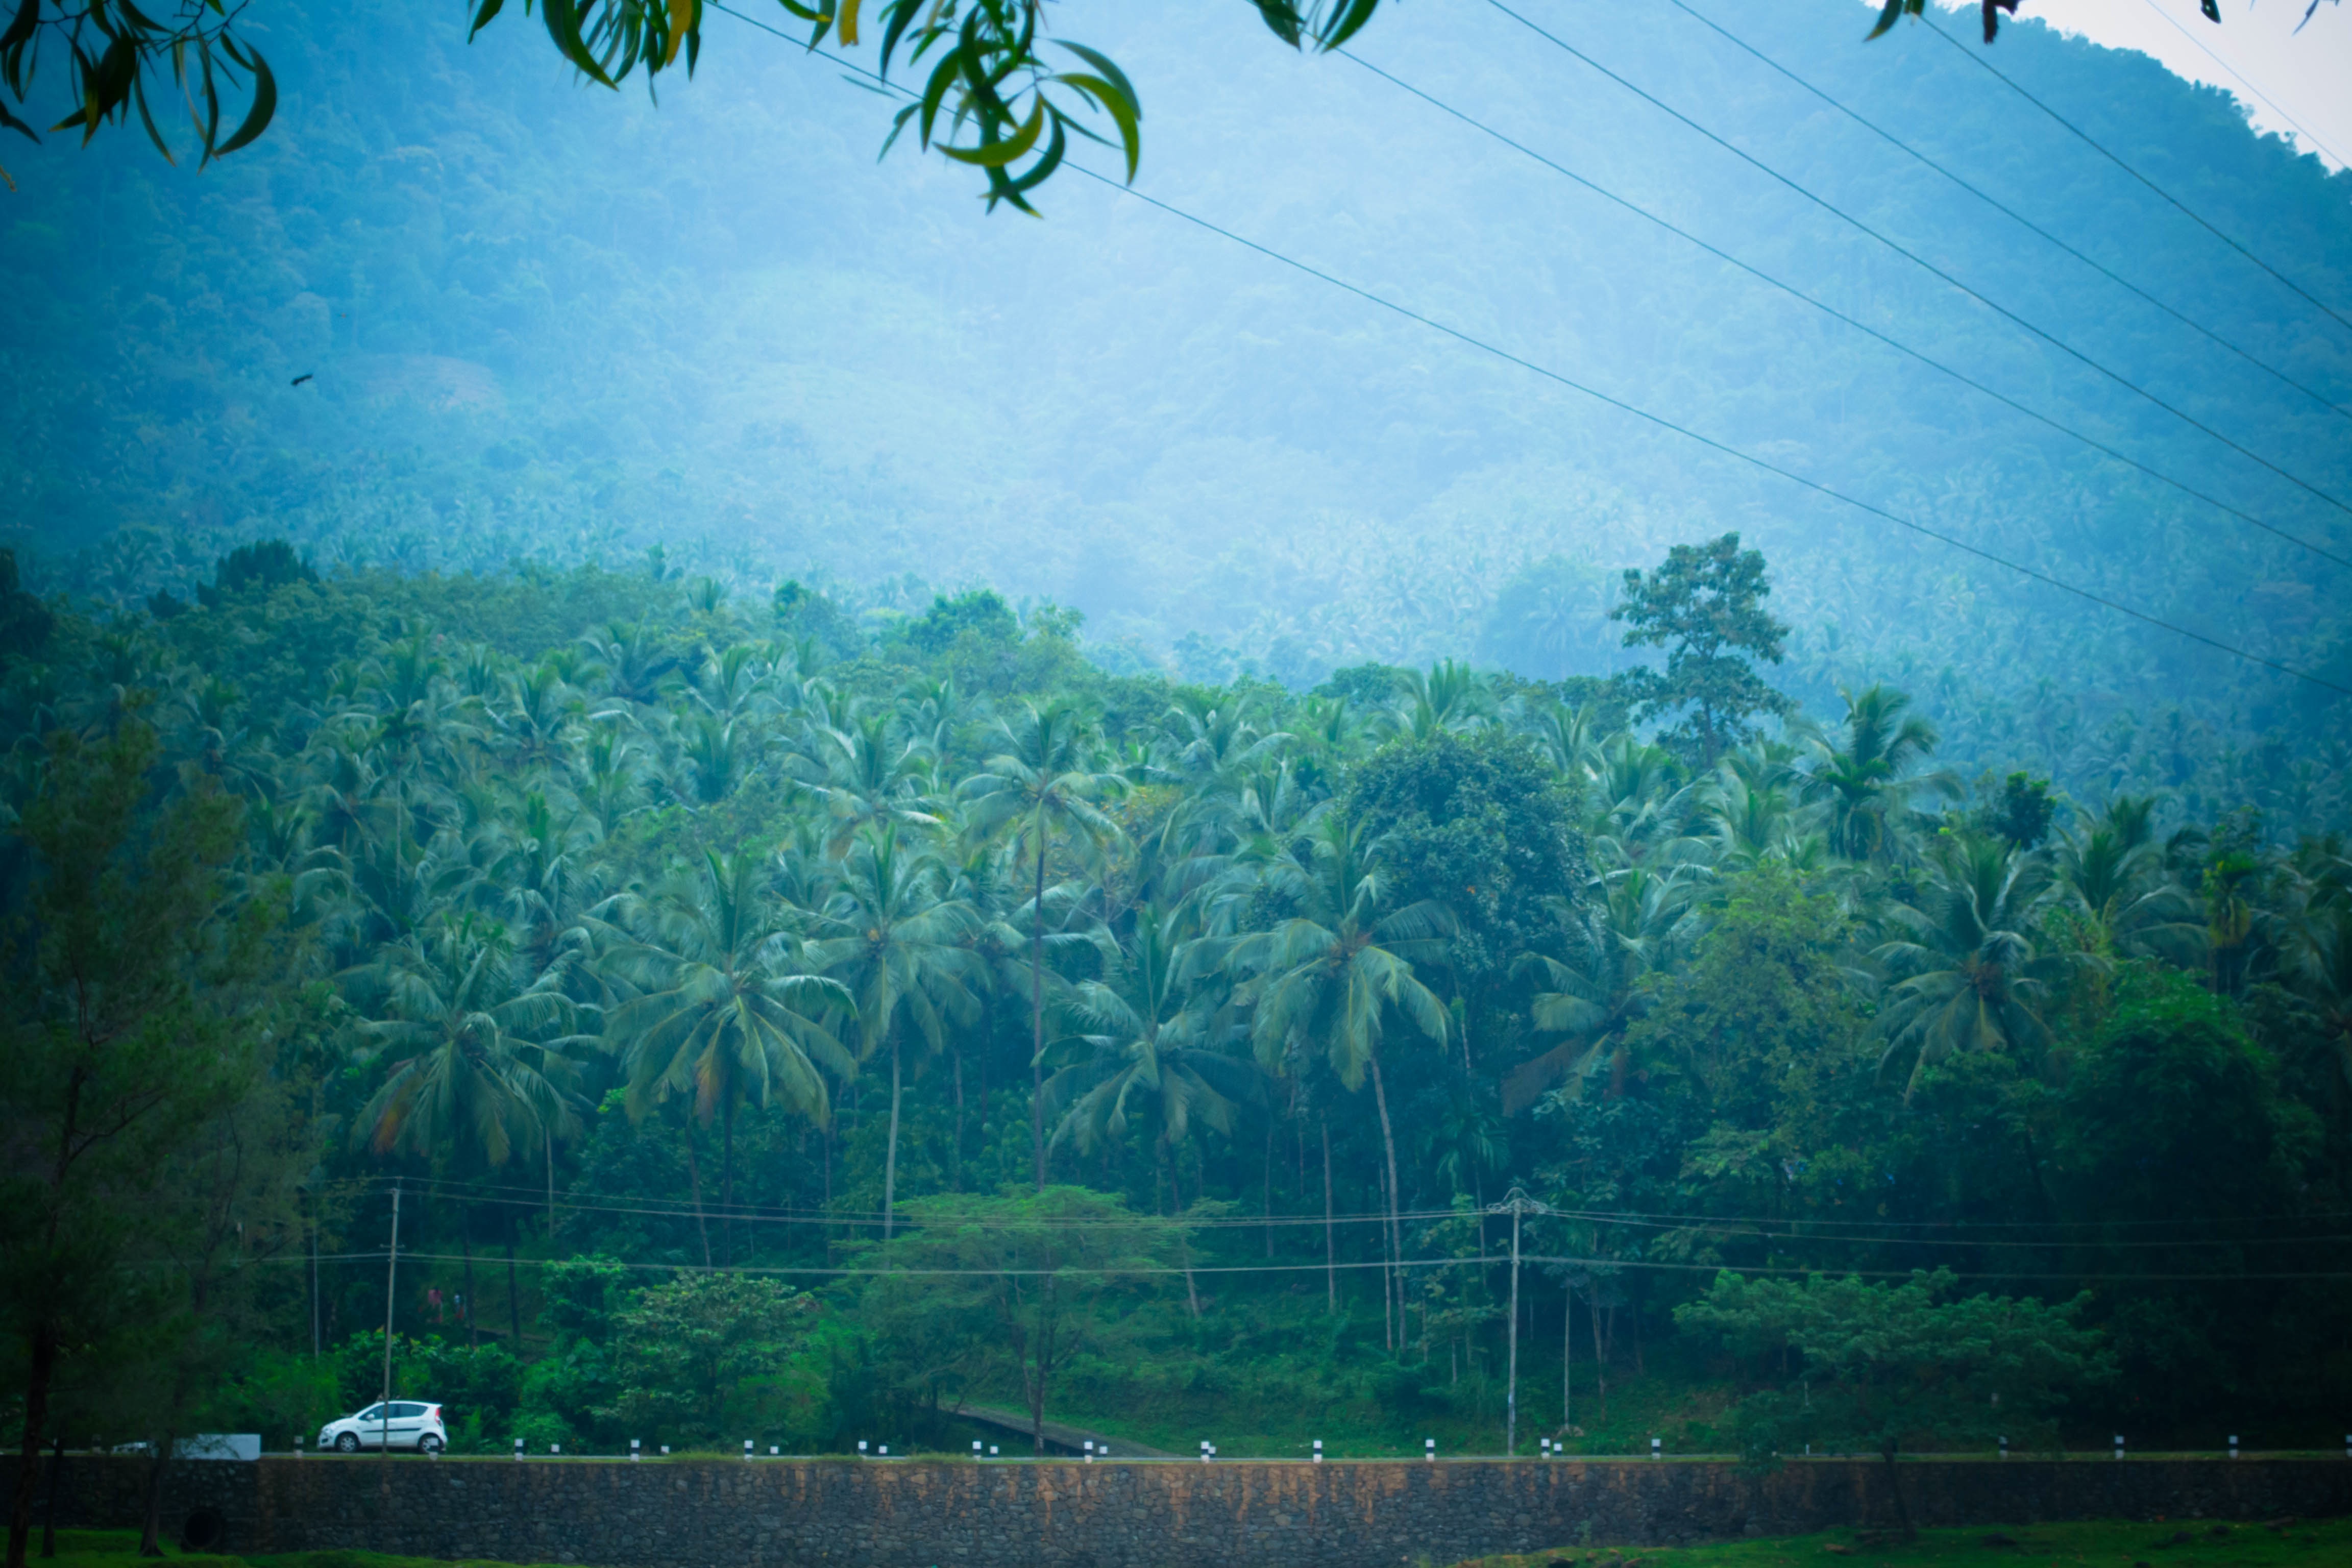
tree, nature, forest, sky, sunlight, morning, flower, green, reflection, jungle, habitat, tropics, screenshot, natural environment, atmospheric phenomenon, computer wallpaper